Black Buck

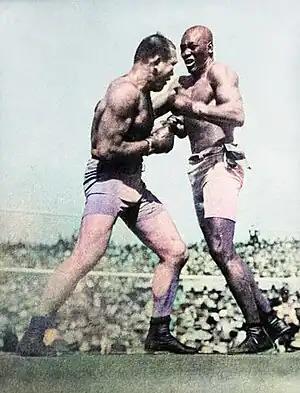
"Jack Johnson vs. James J. Jeffries" (1910)

In the beginning of the 20th century, newspapers featured many stories of African males described as fitting the description of a black buck arrested, murdered, and attempted to be lynched. Boxer Jack Johnson was a figure seen to epitomize the stereotype, particularly through his relationships with white women which were subject to significant media attention. When he won a 1910 fight against James J. Jeffries, who had been billed as the "Great White Hope", race riots ensued across America.